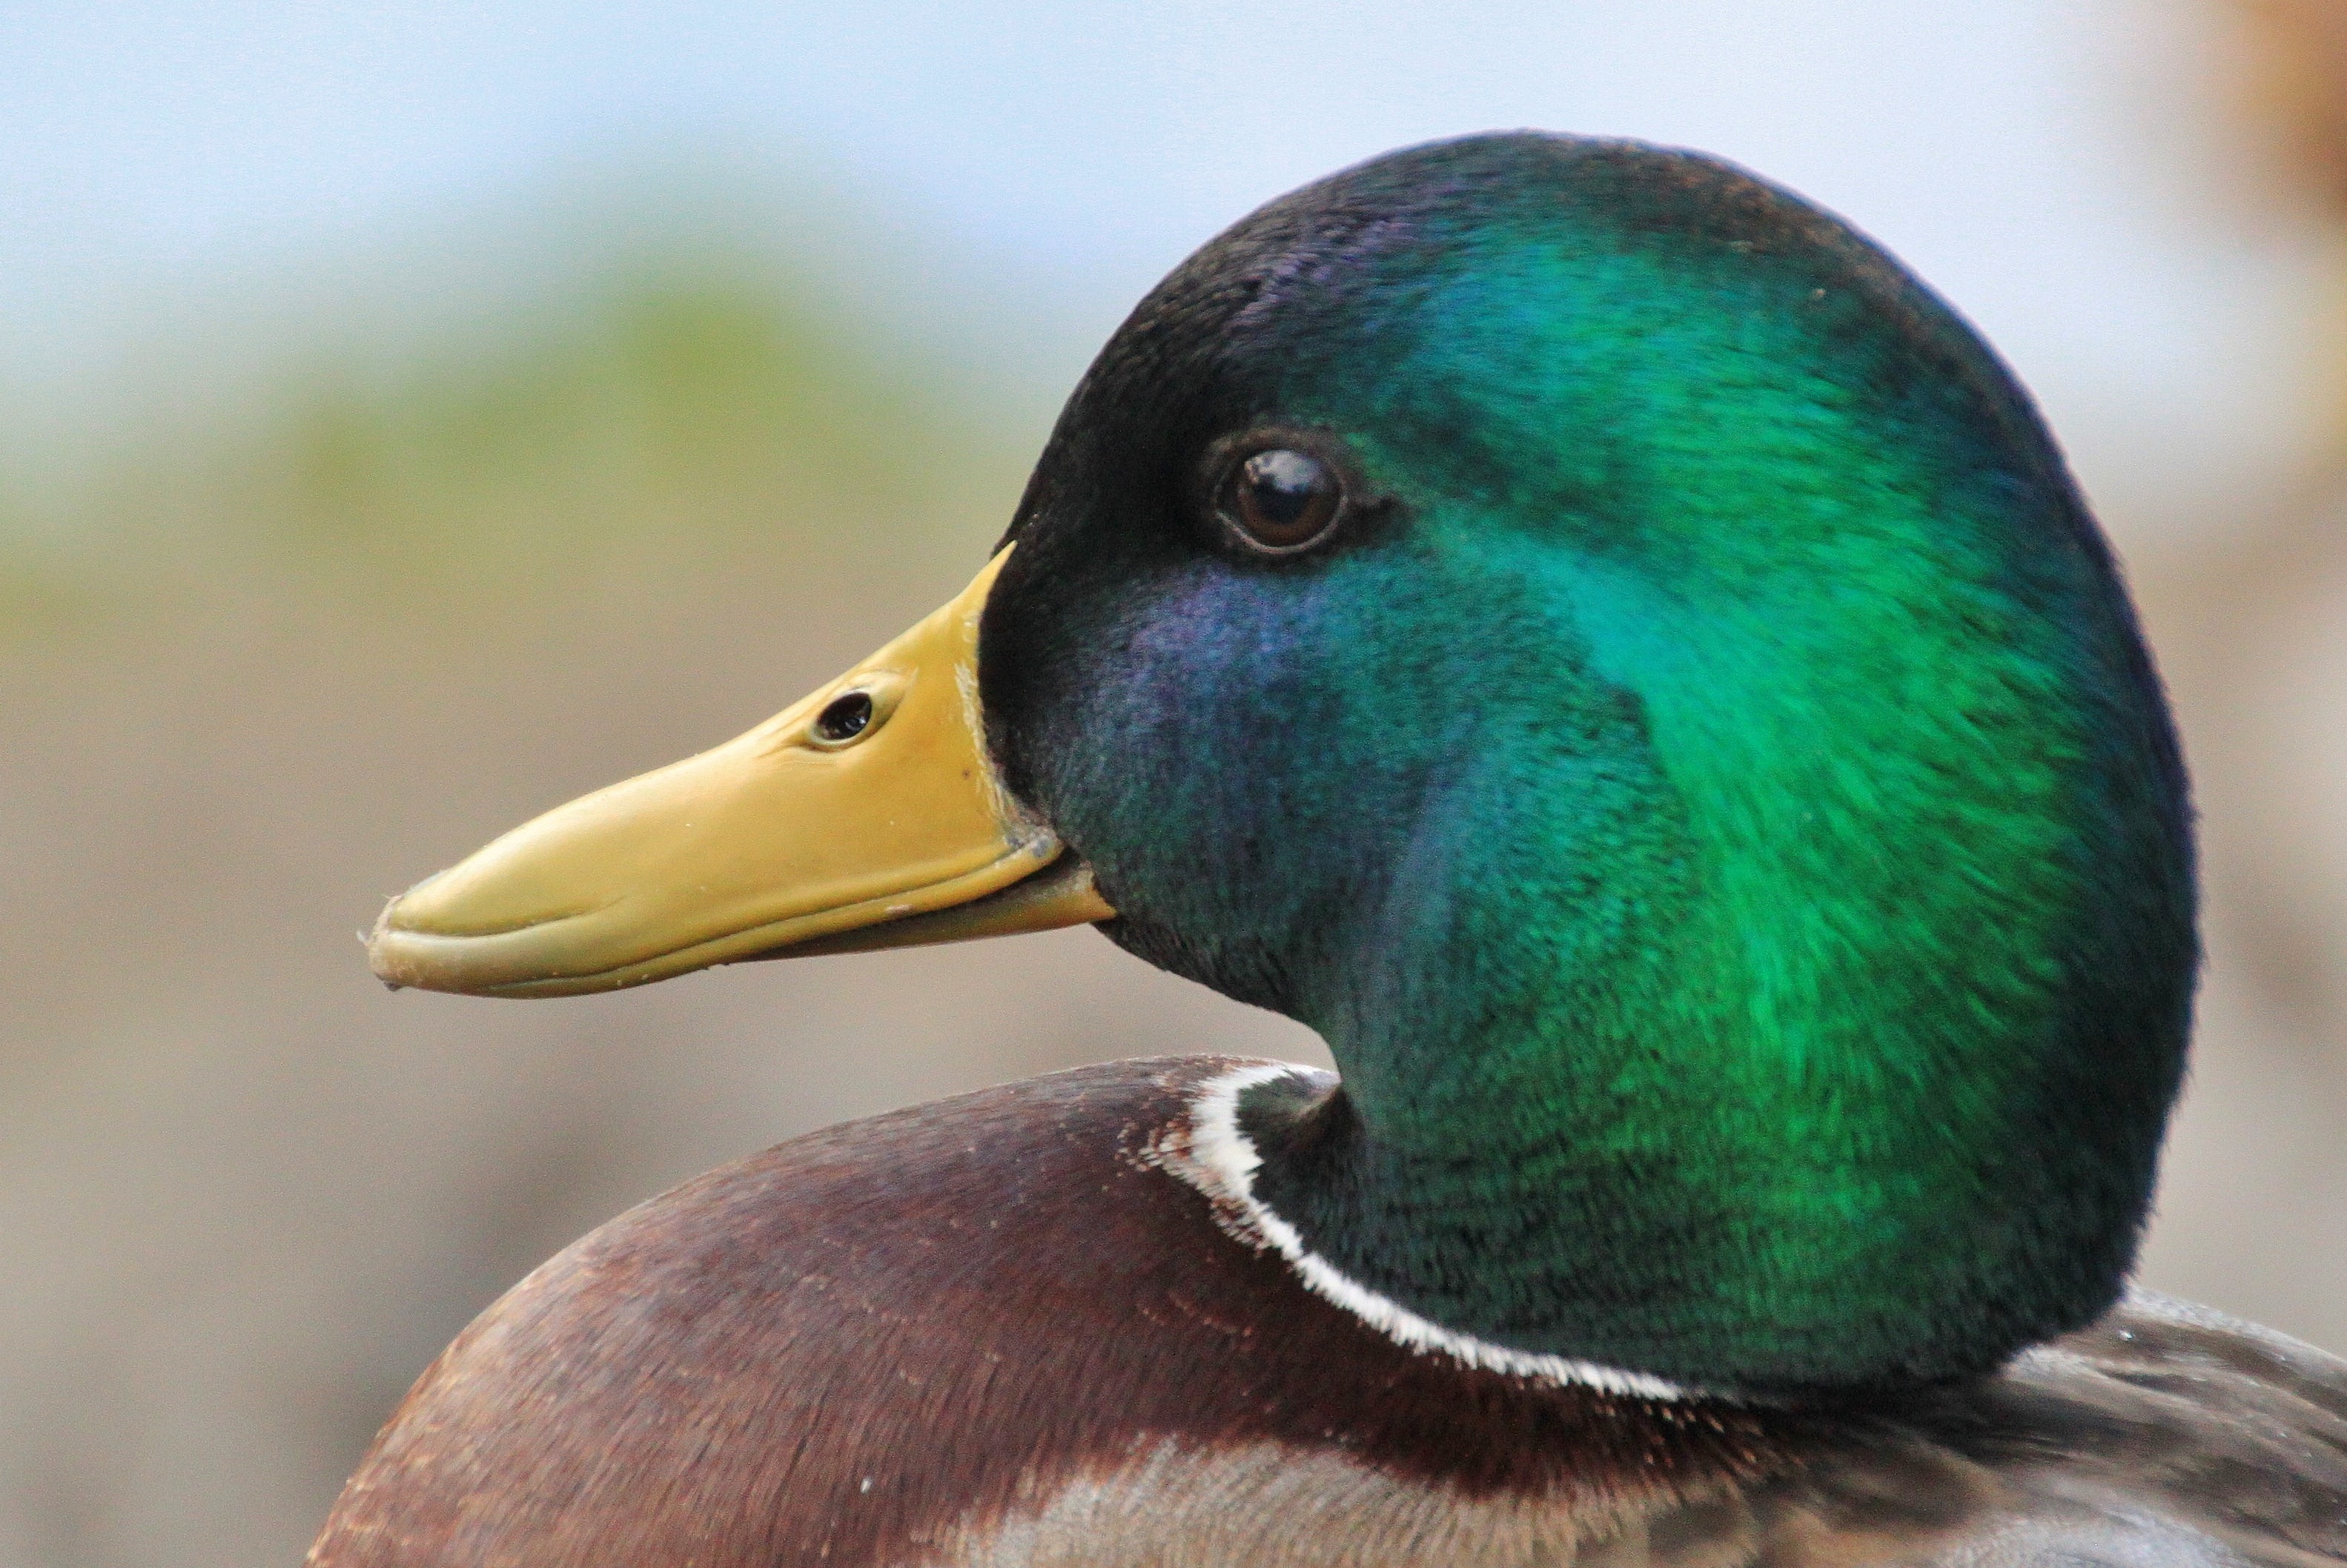
nature, bird, animal, wildlife, portrait, green, beak, color, blue, colorful, yellow, close, feather, fauna, plumage, poultry, drake, close up, birds, duck, neck, eye, animals, head, vertebrate, ducks, bill, waterfowl, wild bird, water bird, animal world, wildlife photography, spring dress, mallard, duck bird, ducks geese and swans, duck portrait